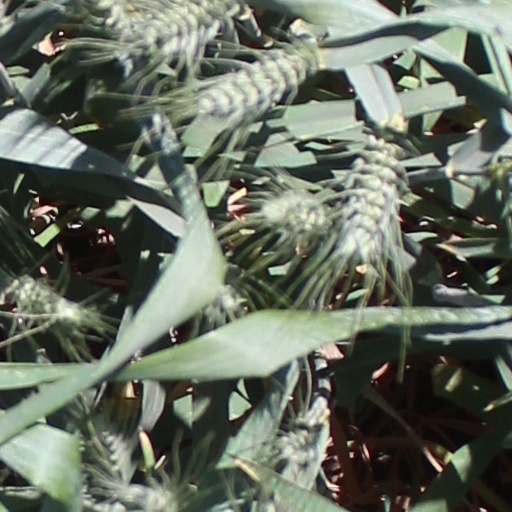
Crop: wheat